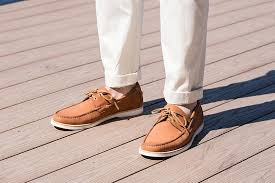
Label: Boat